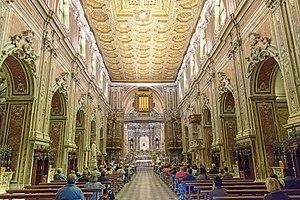
Santa Maria del Carmine Maggiore est une des plus grandes basiliques de Naples, en Italie. Exemple du style baroque napolitain, elle est située à une extrémité de la Piazza Mercato, le centre de la vie civique à Naples pendant de nombreux siècles jusqu'à ce qu'elle soit coupée du reste de la ville par la rénovation urbaine des années 1900.
Cette liste des églises de Naples énumère essentiellement les structures d'intérêt historique et artistique construites dans la ville depuis la période paléochrétienne jusqu'au XIXᵉ siècle.